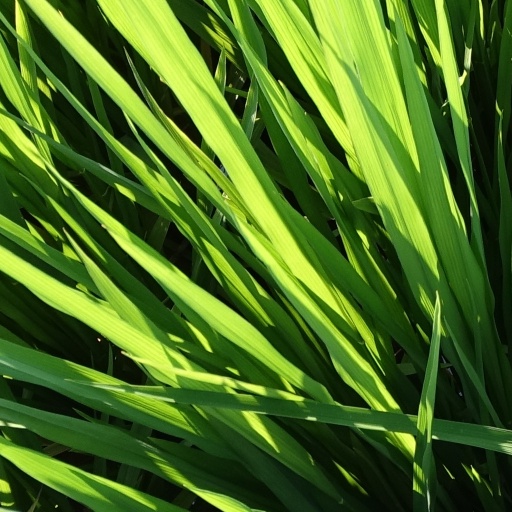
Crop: rice